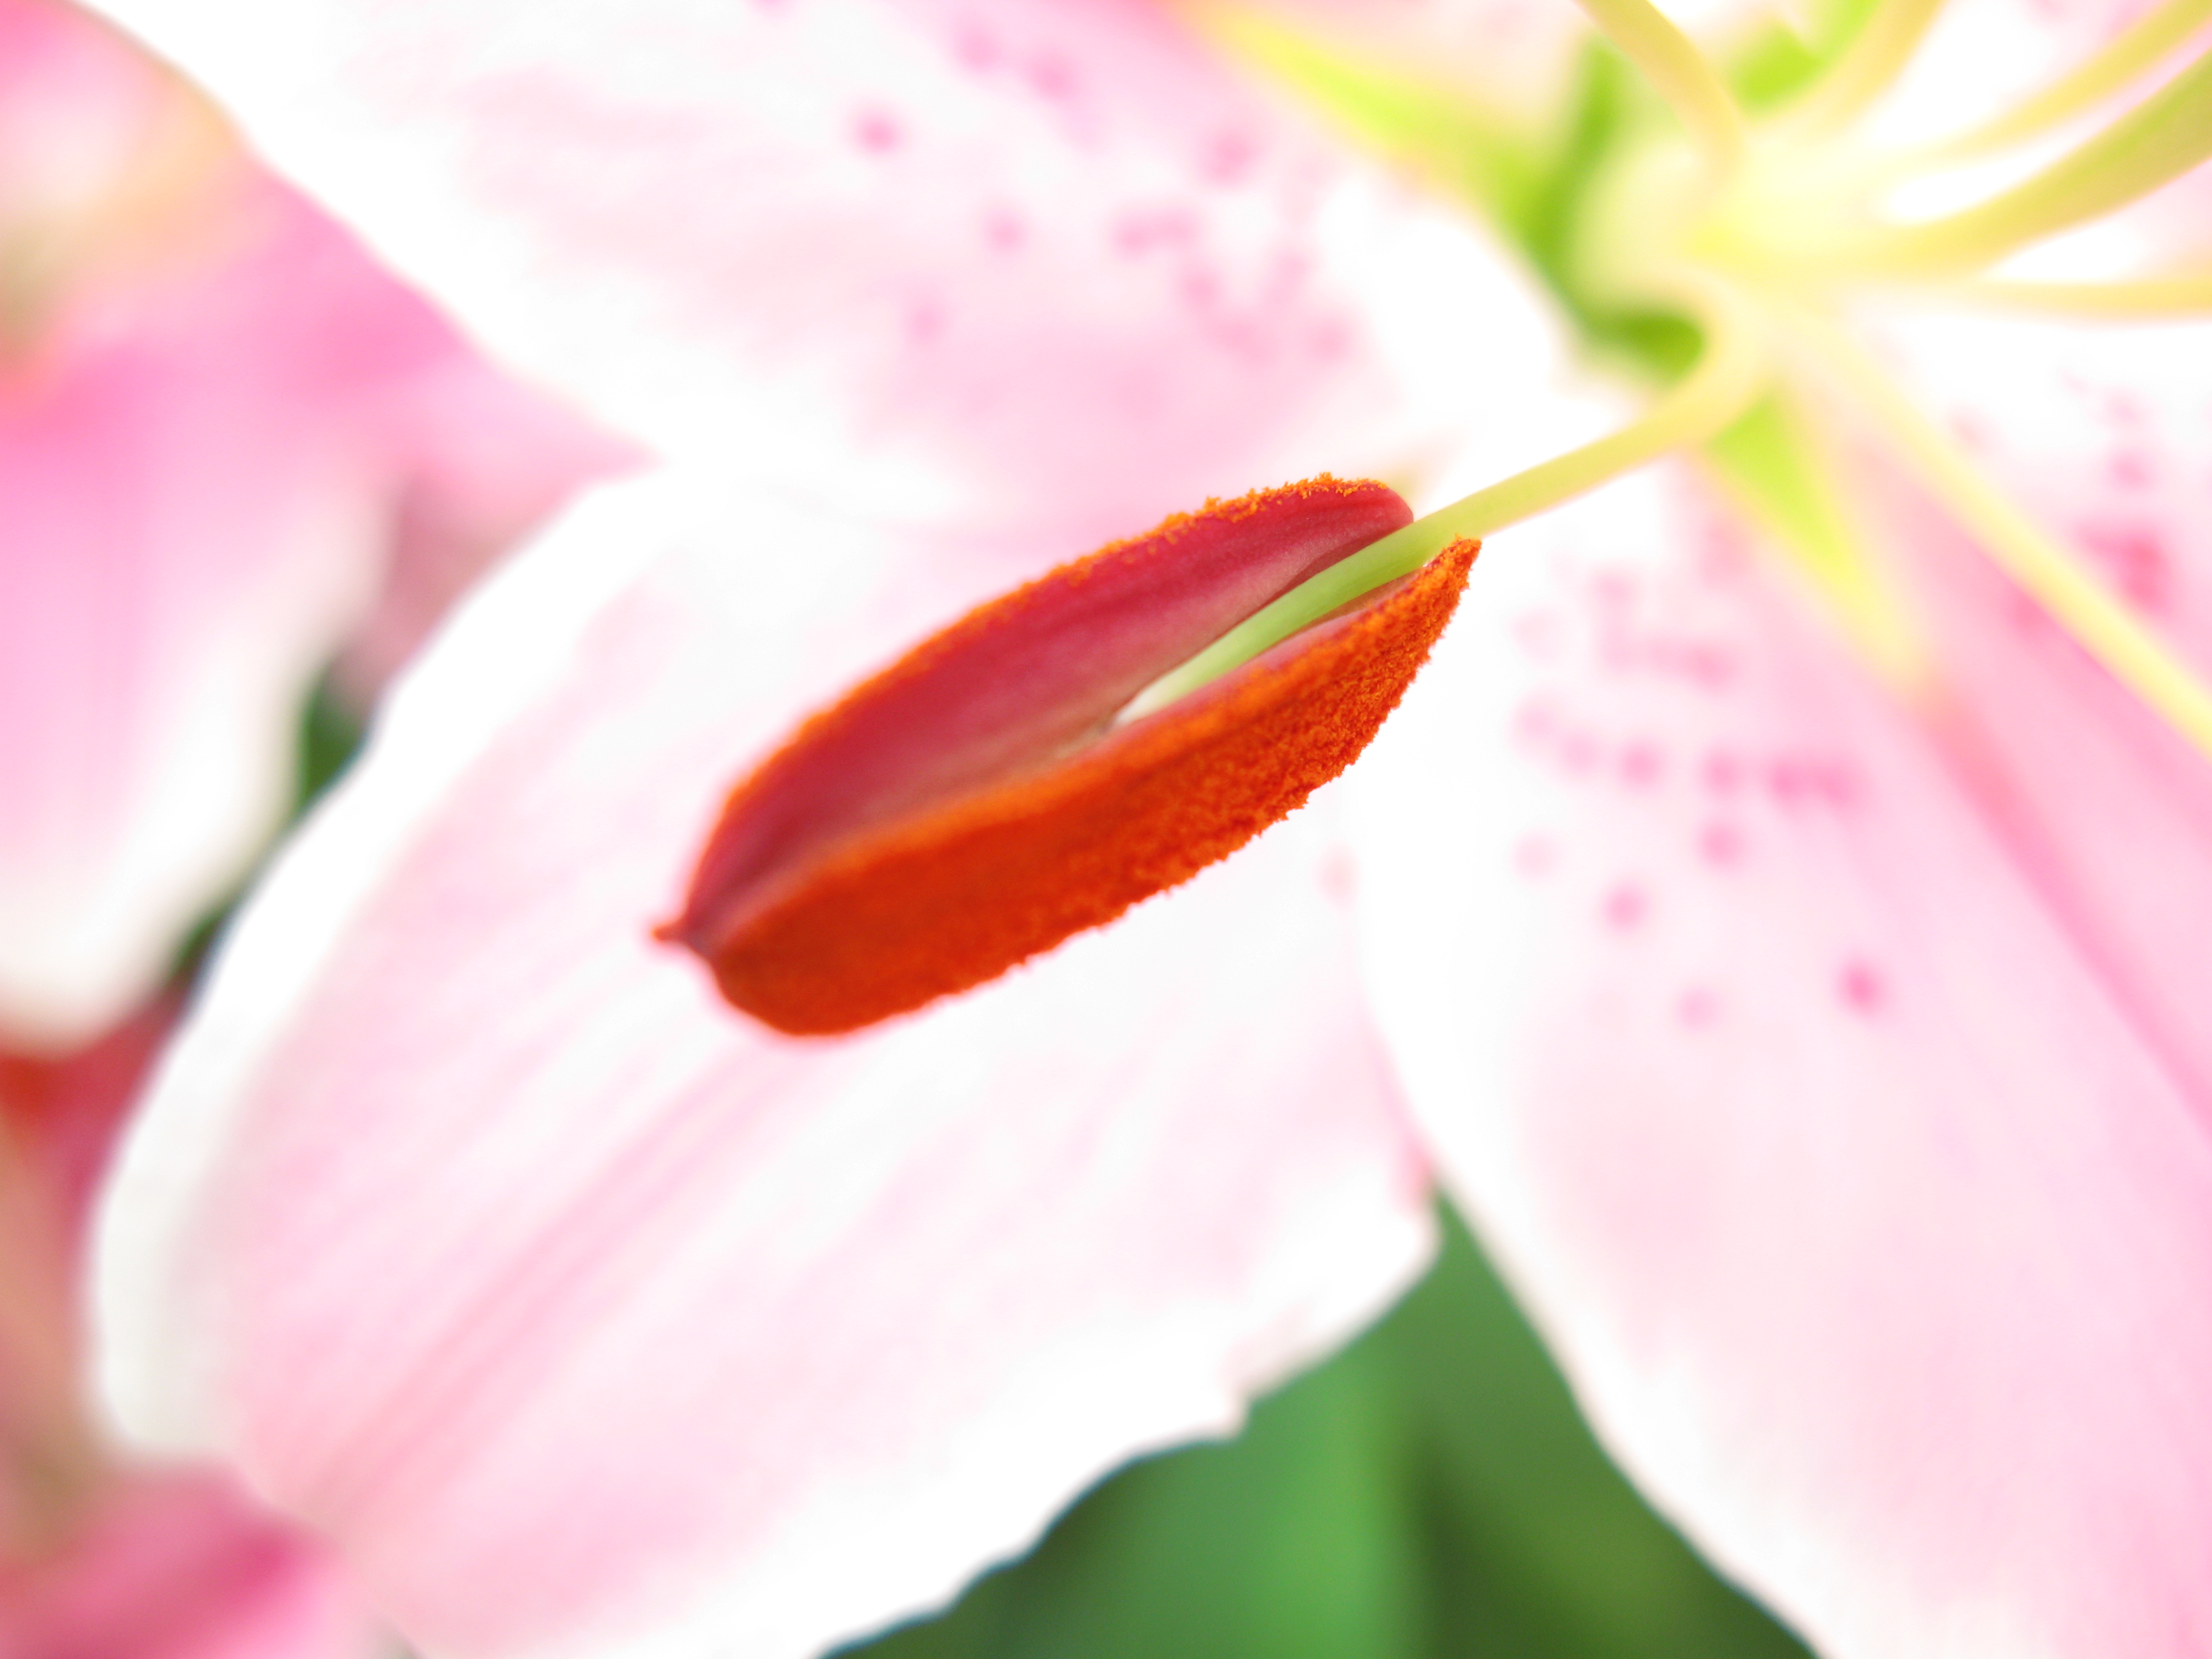
blossom, plant, photography, leaf, flower, petal, high, pink, flora, close up, hires, lily, flowerpicturesnolimits, hi, res, lilium, g7, themacrogroup, macro photography, flowering plant, plant stem, land plant